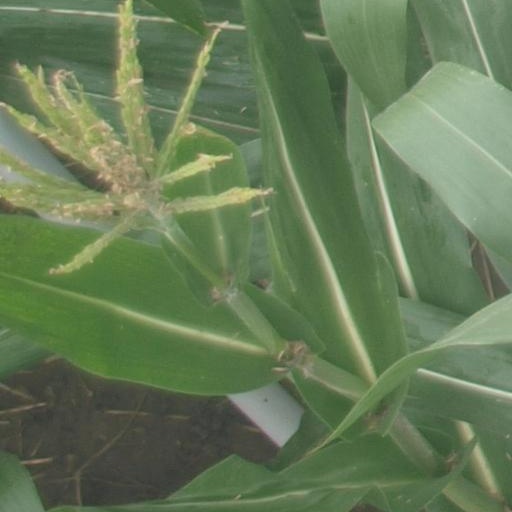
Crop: maize; corn